Basalt

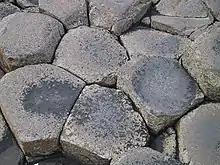
Large masses must cool slowly to form a polygonal joint pattern, as here at the Giant's Causeway in Northern Ireland

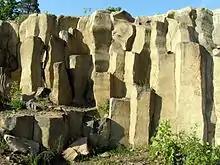
Columns of basalt near Bazaltove, Ukraine

On Earth, most basalt is formed by decompression melting of the mantle. The high pressure in the upper mantle (due to the weight of the overlying rock) raises the melting point of mantle rock, so that almost all of the upper mantle is solid. However, mantle rock is ductile (the solid rock slowly deforms under high stress). When tectonic forces cause hot mantle rock to creep upwards, pressure on the ascending rock decreases, and this can lower its melting point enough for the rock to partially melt, producing basaltic magma.